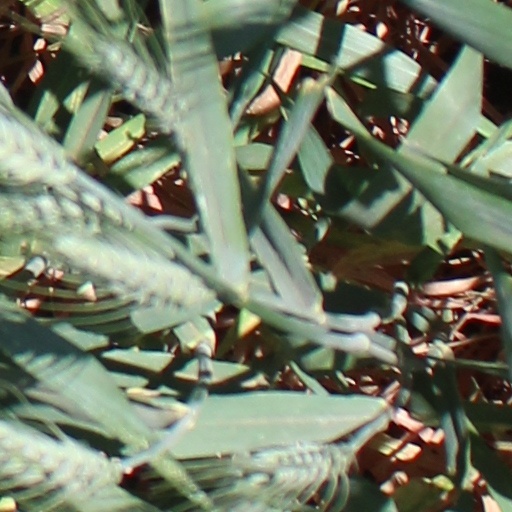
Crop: wheat